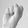
ASL letter: S